Ramsay Bolton

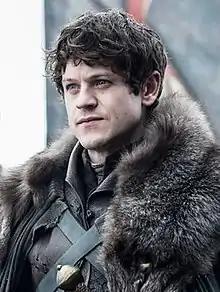
Iwan Rheon as Ramsay Bolton

Ramsay Bolton, previously known as Ramsay Snow, is a fictional character in the "A Song of Ice and Fire" series of fantasy novels by American author George R. R. Martin, and its television adaptation "Game of Thrones".